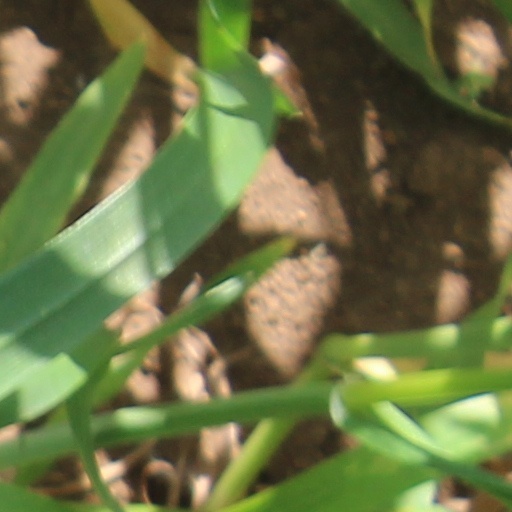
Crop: wheat